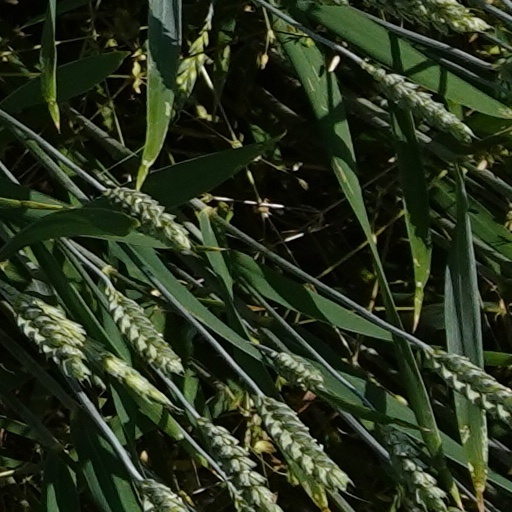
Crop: wheat